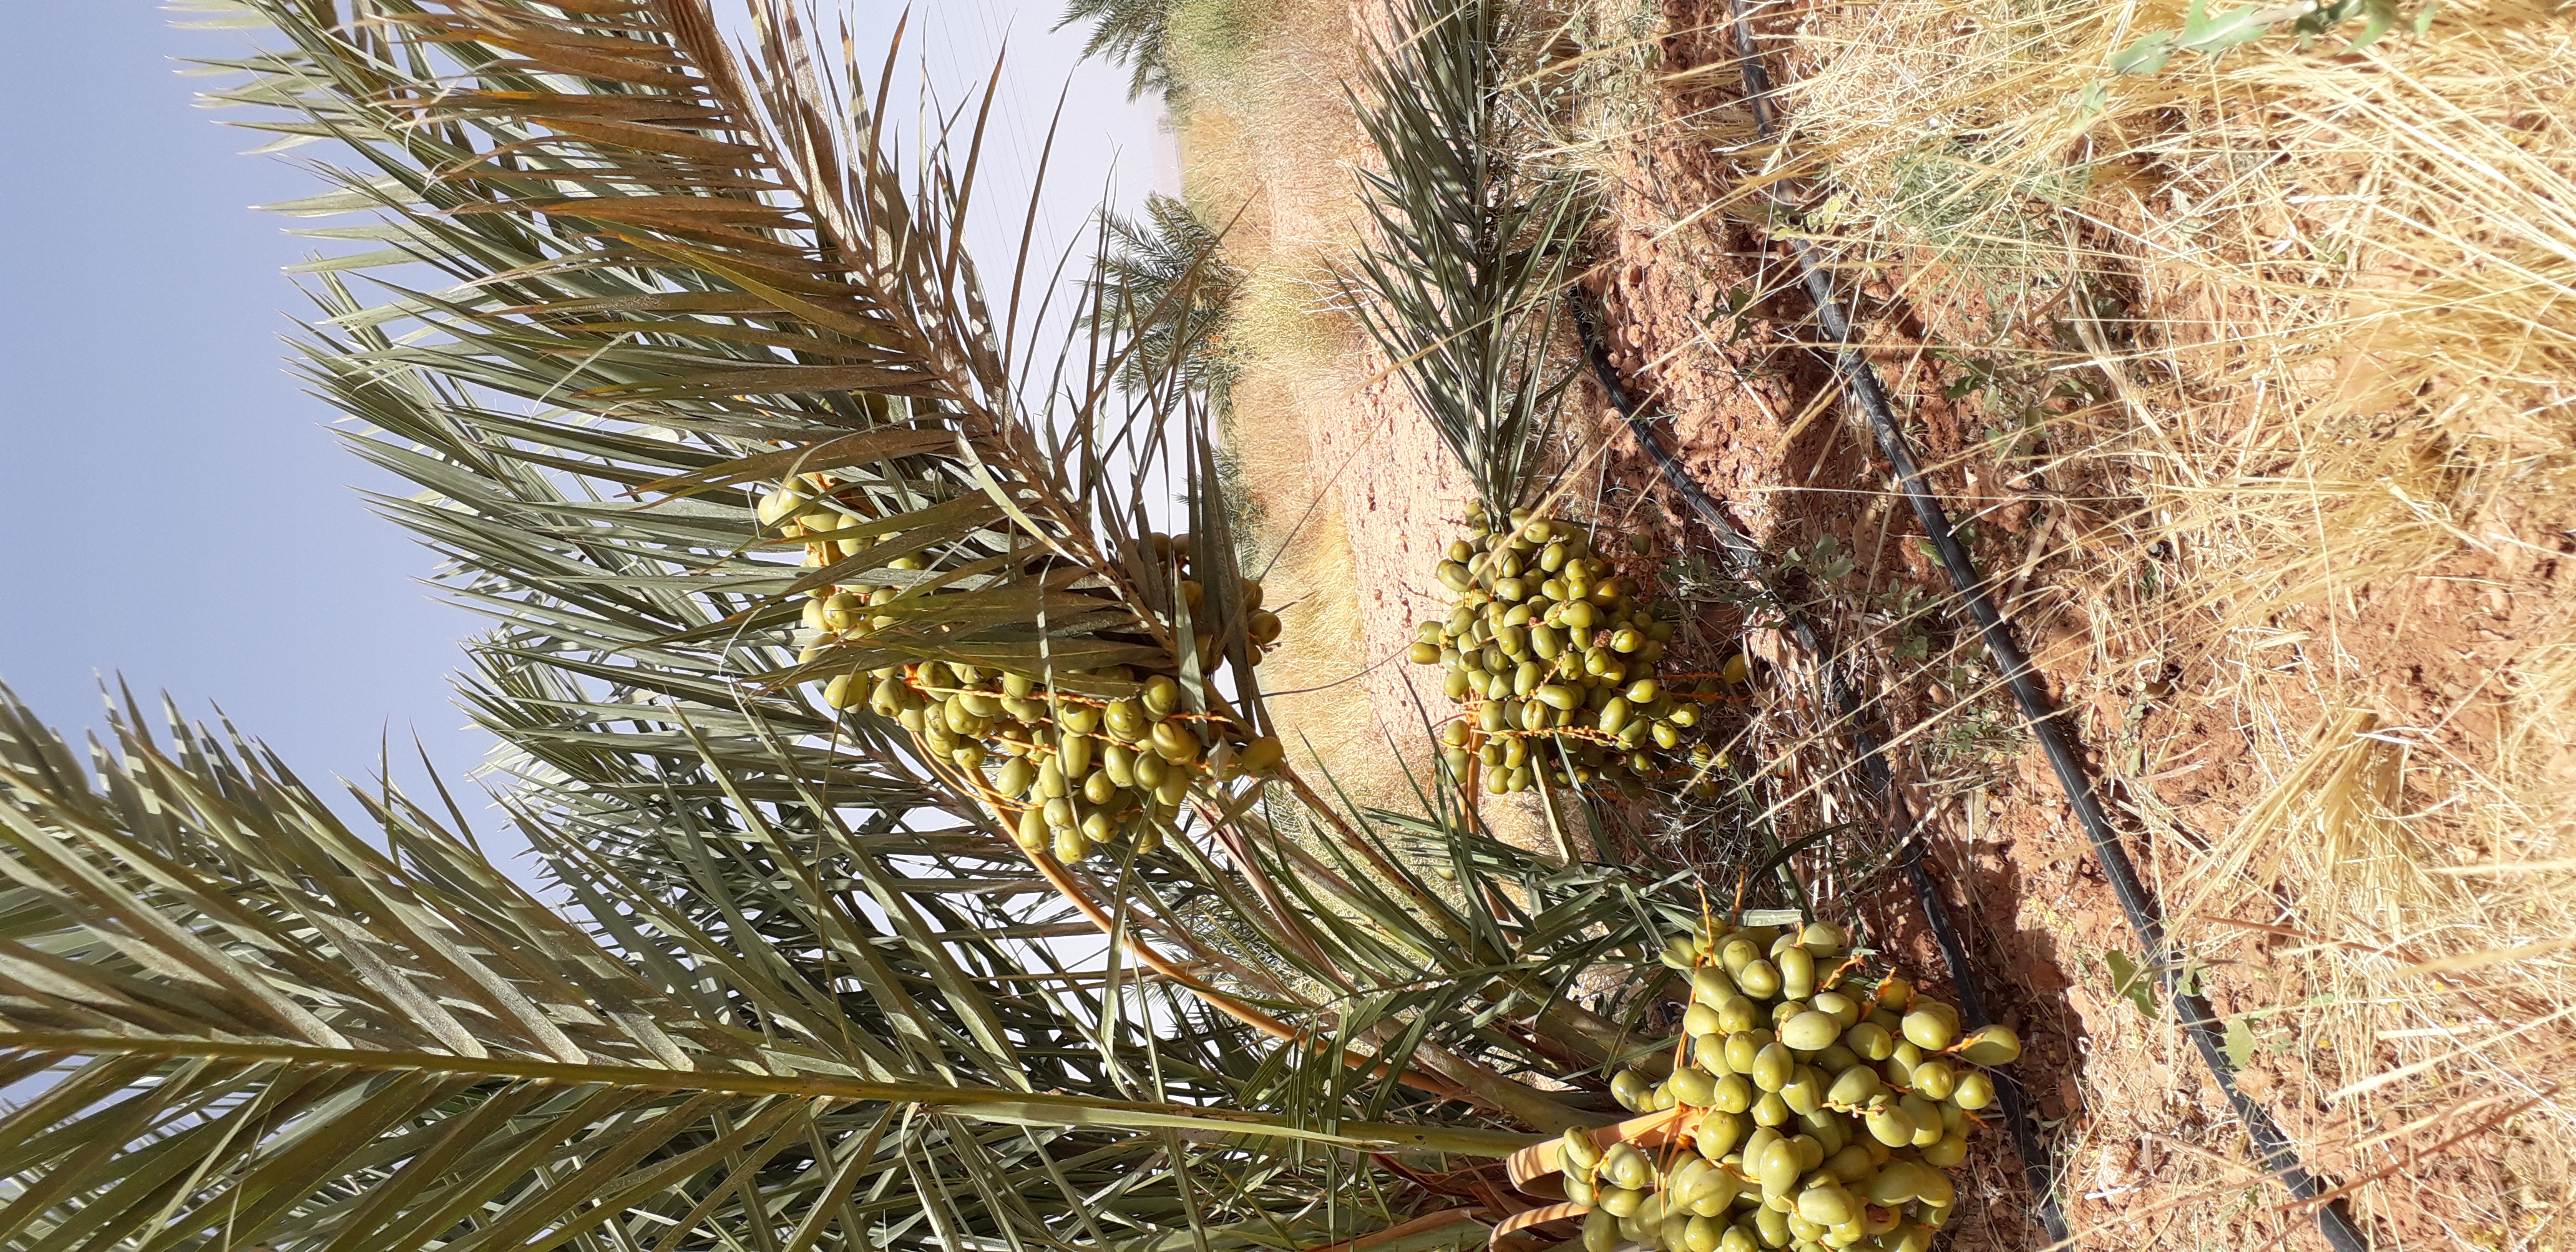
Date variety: Boufagous